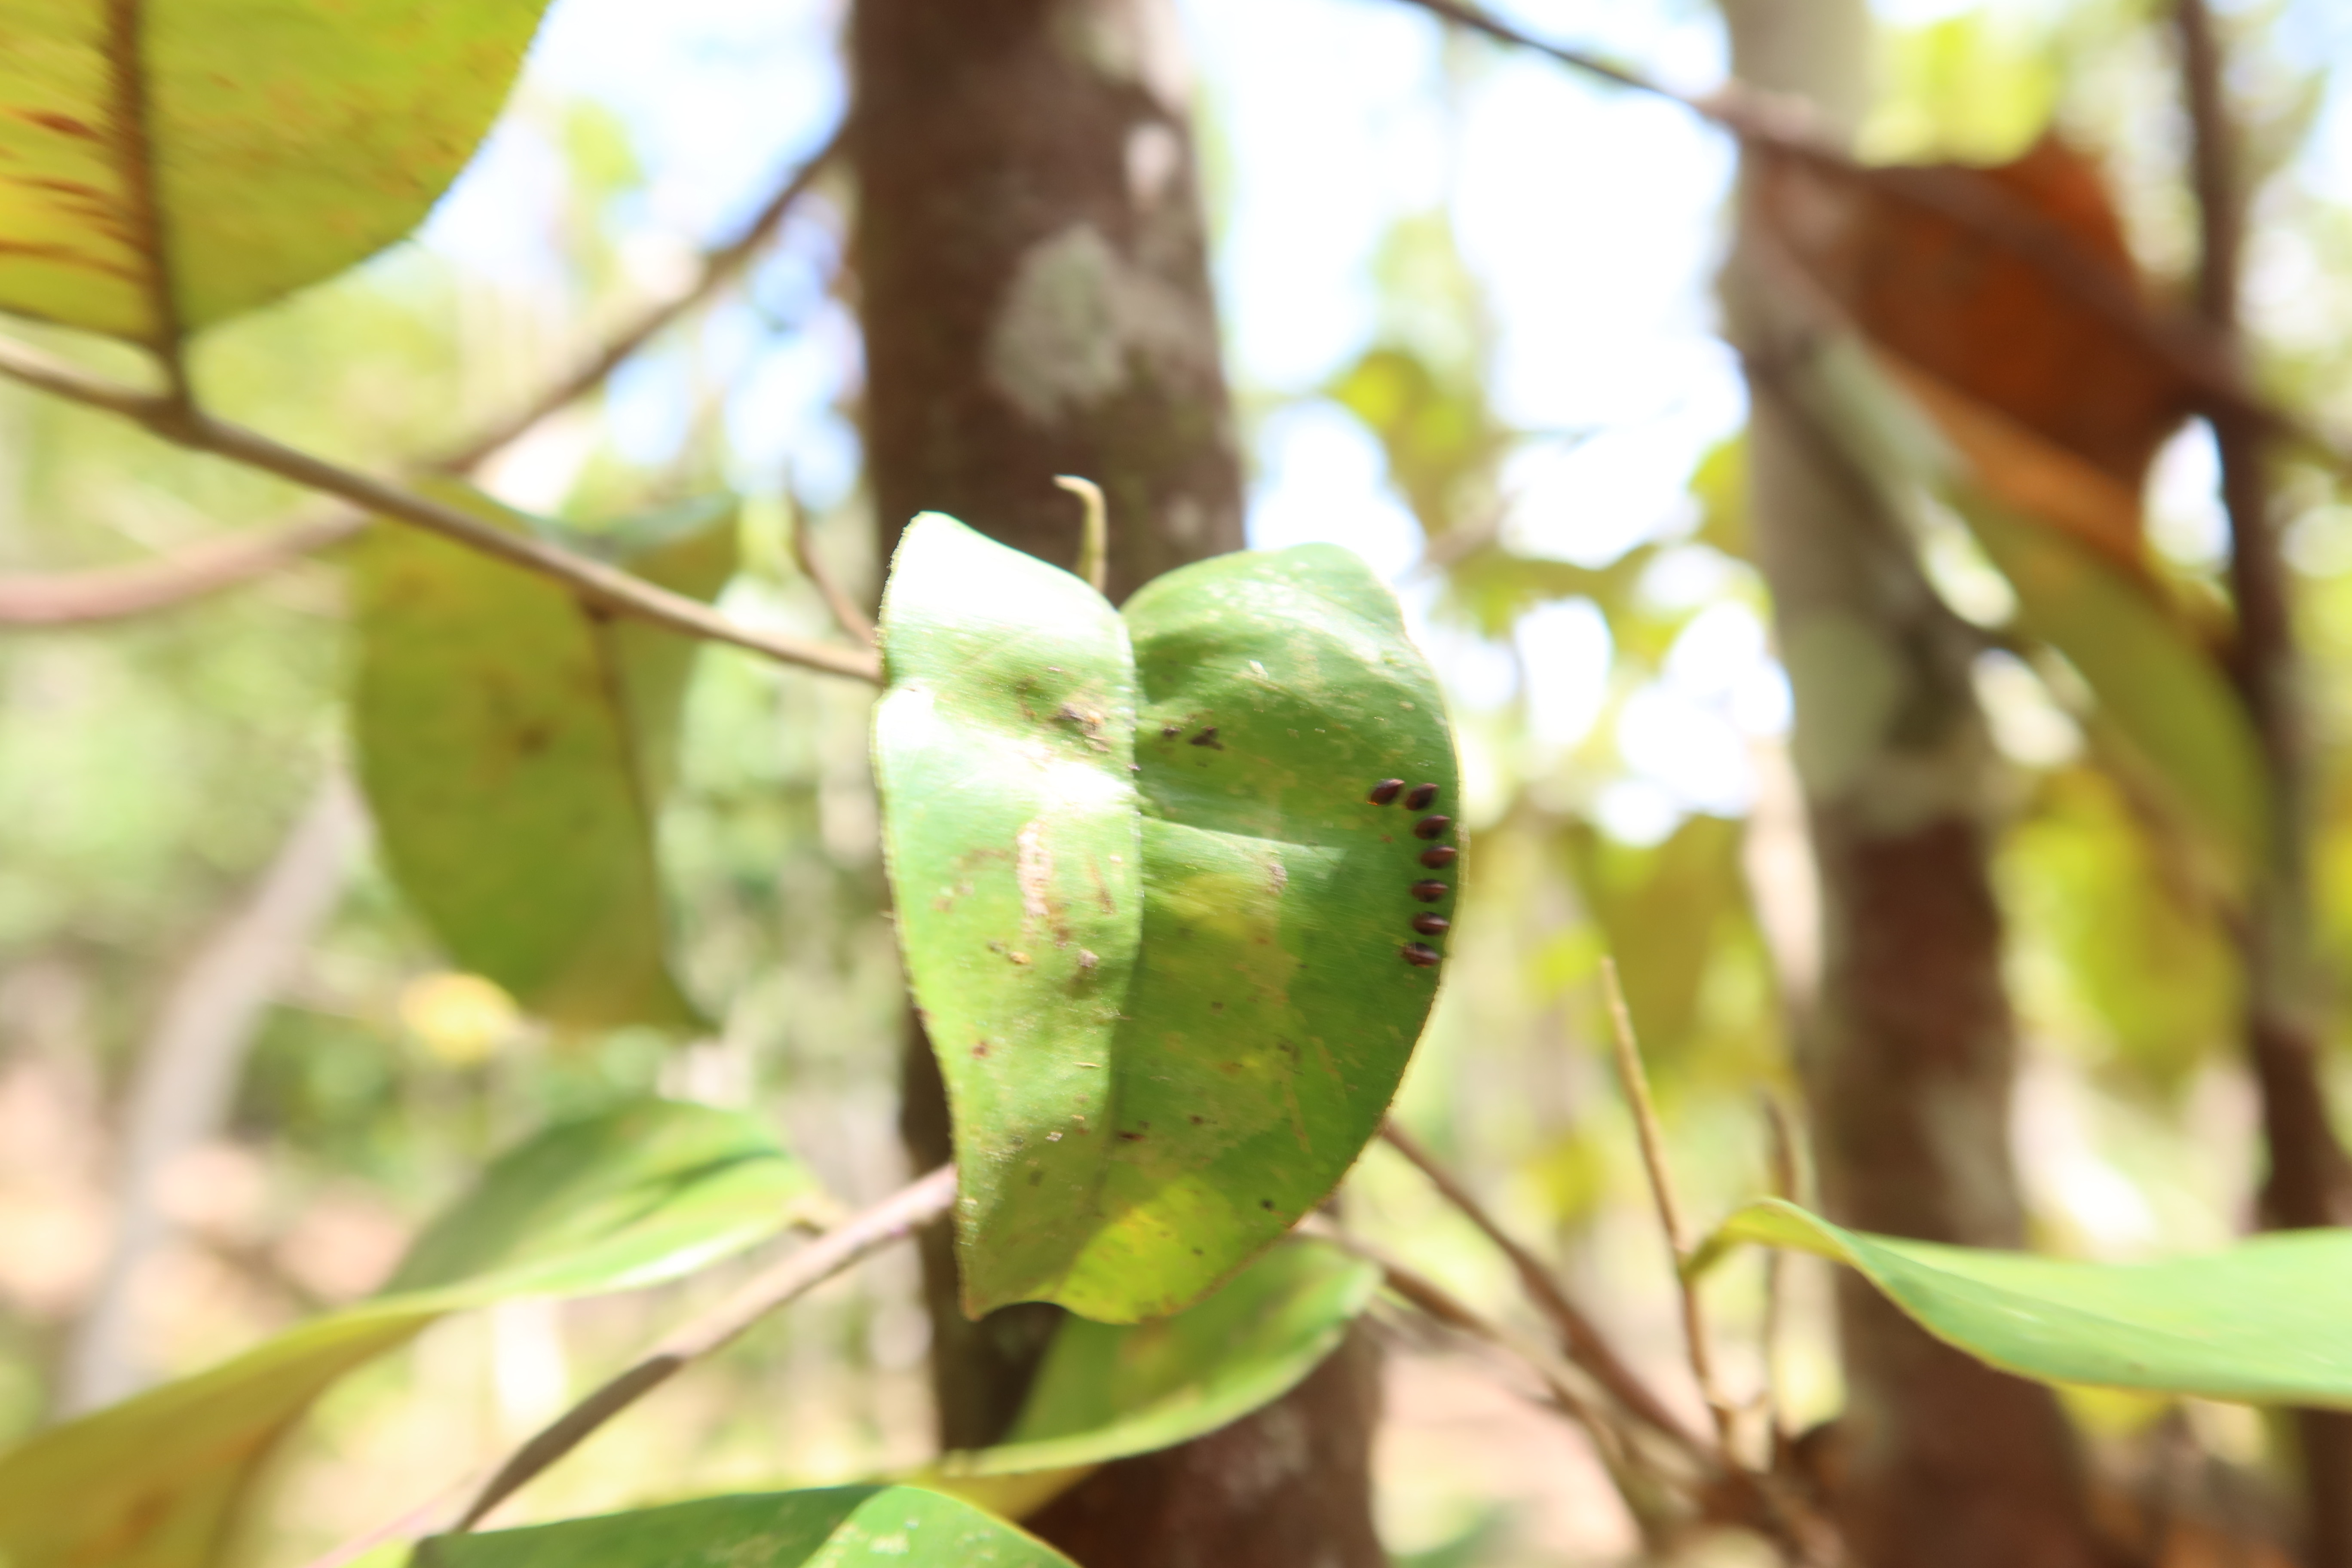
Label: Mosaic Viruses